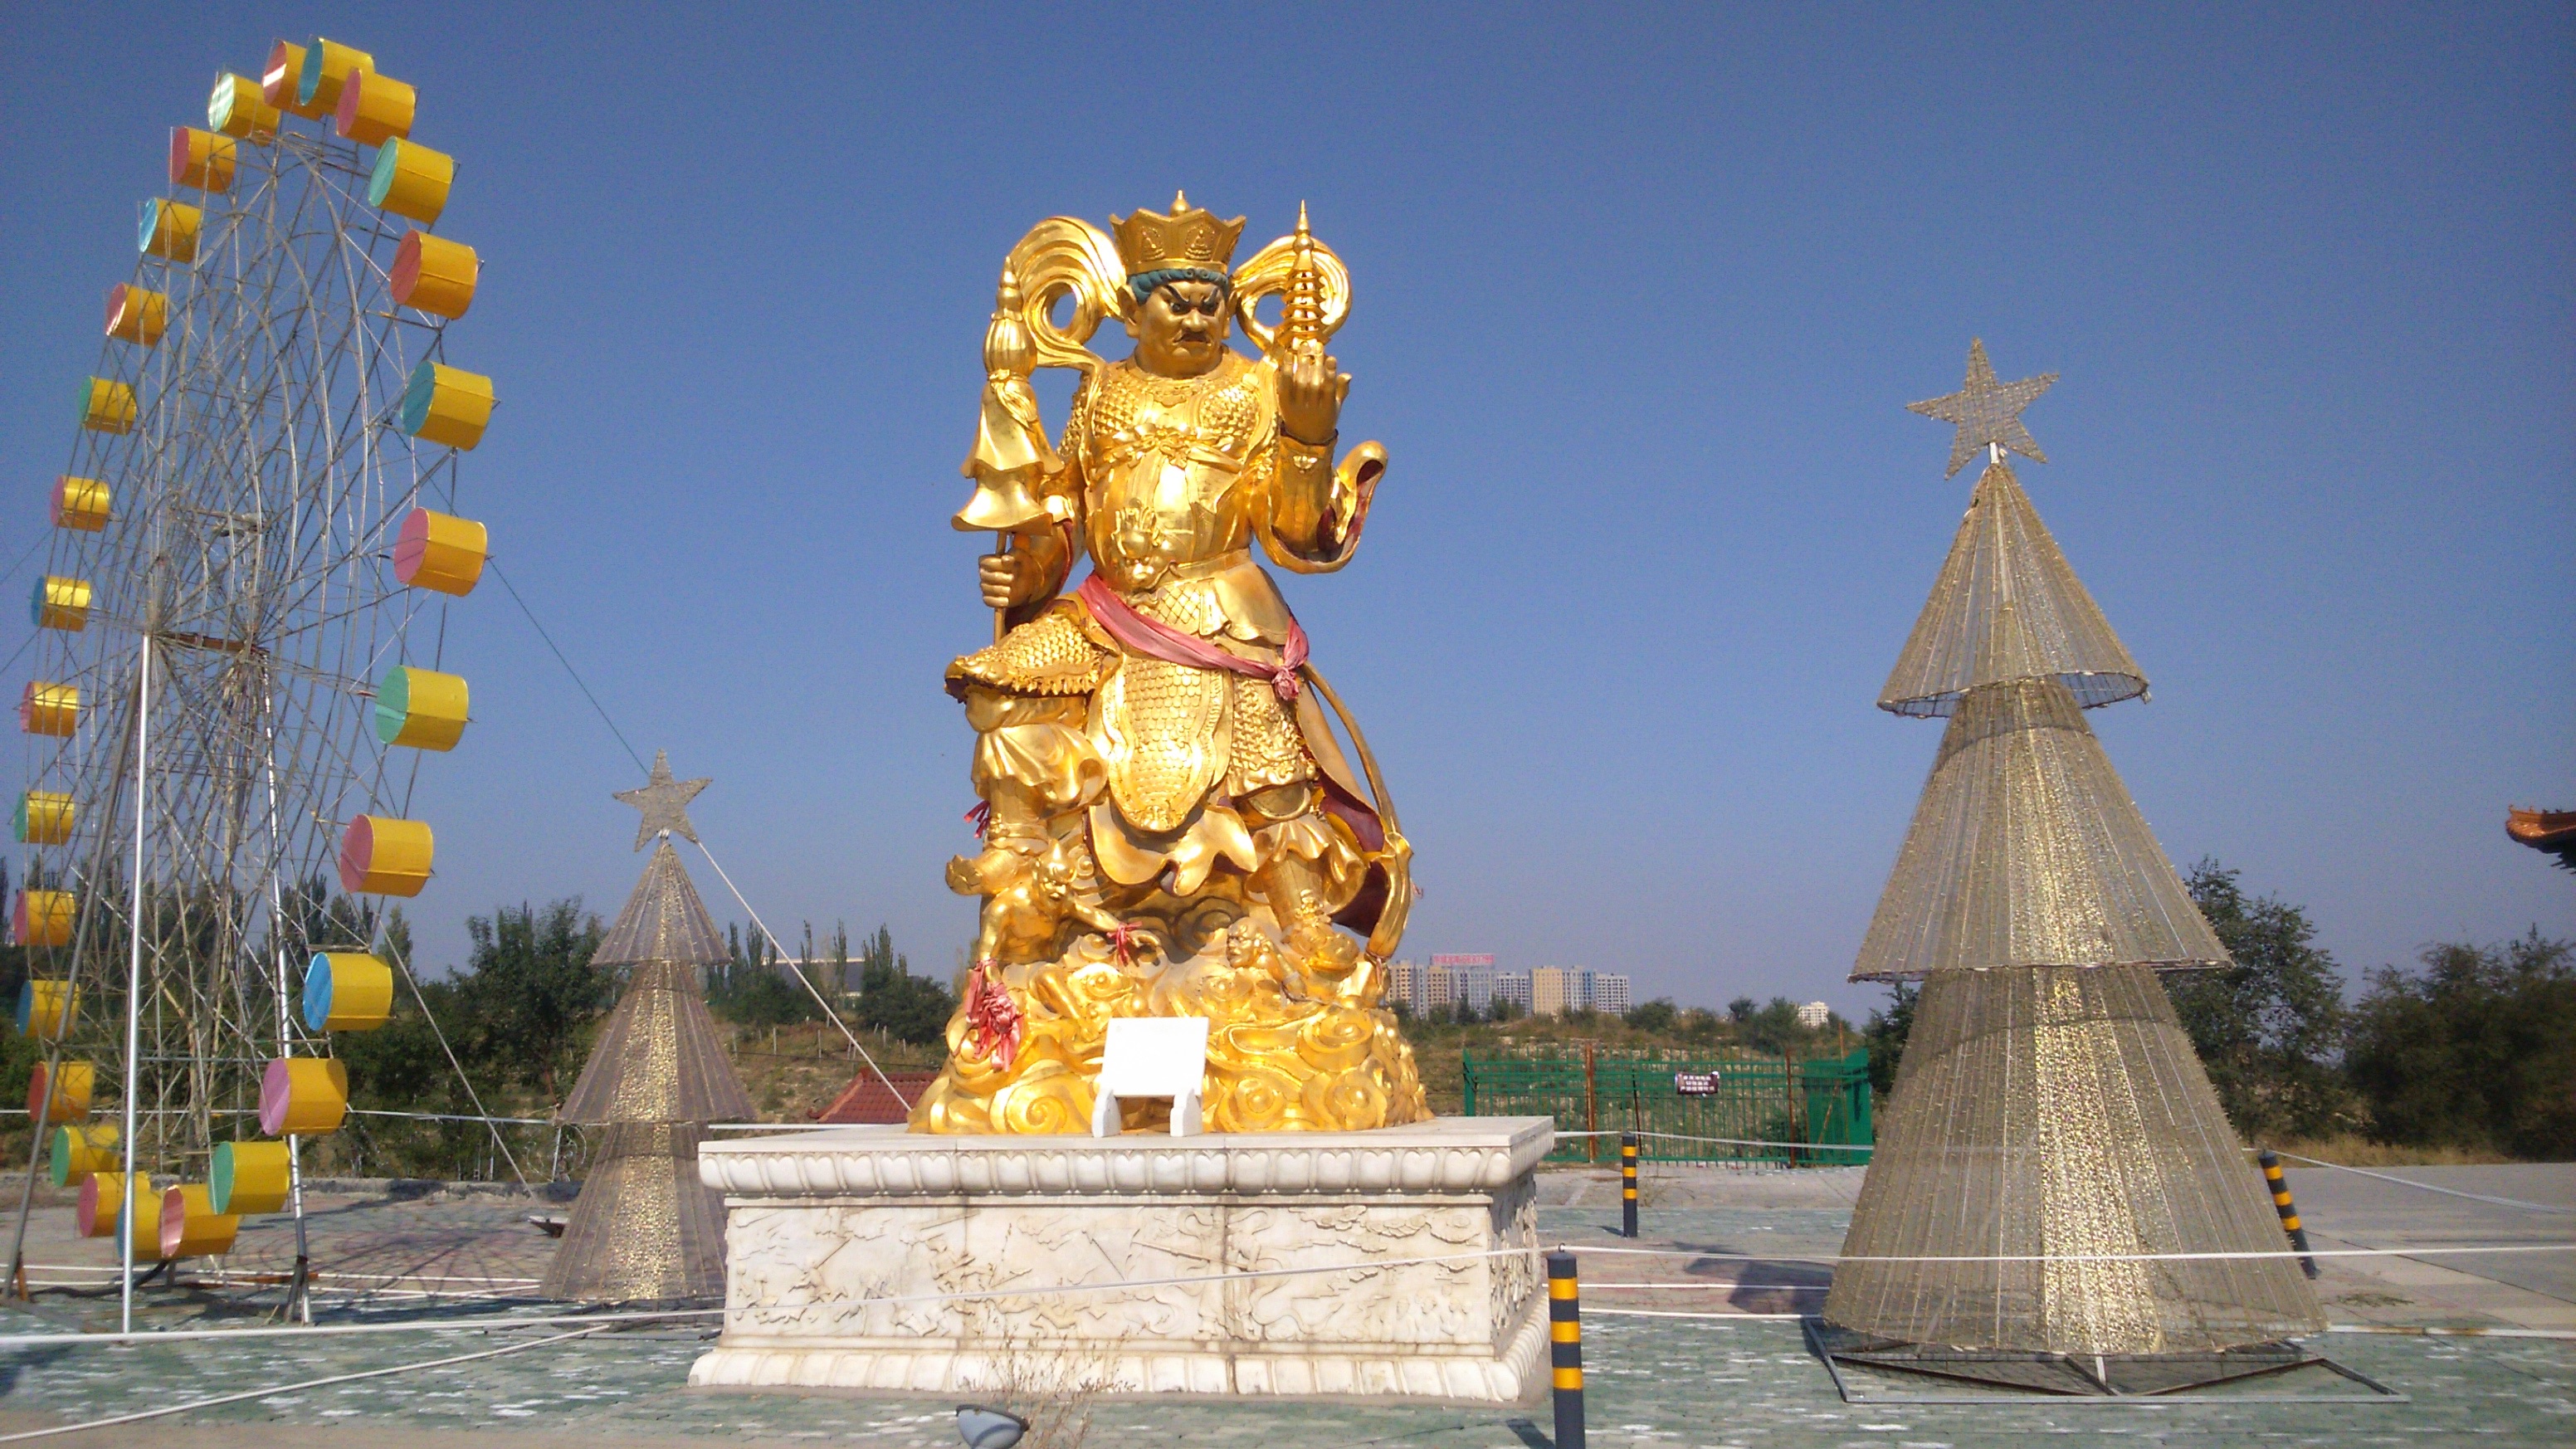
landmark, monument, statue, temple, wat, place of worship, hindu temple, tower